Earth: The Power of the Planet

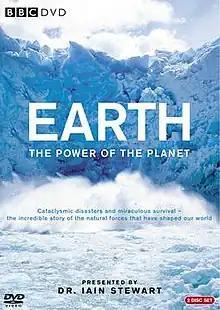
"Earth: The Power of the Planet" DVD cover

Earth: The Power of the Planet is a British documentary television series that premiered on BBC Two on 20 November 2007. The five-part series is presented by geologist Iain Stewart.